Shigetaka Sasaki

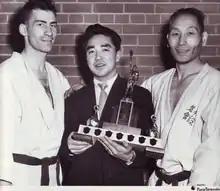
Bernard Gauthier, Masao Takahashi, and Shigetaka Sasaki at the first CJF National Championships, held in Ottawa in 1952

The Canadian Kodokan Black Belt Association (CKBBA) was chartered in 1956, with Sasaki as its president; its name used 'Kodokan' instead of 'Judo' to differentiate it from Gauthier's organization and give it authority. In 1958, reportedly after the IJF was unable to contact Gauthier, the CKBBA provided last-minute representation at that year's World Judo Championships. Sasaki travelled to Tokyo to make that CKBBA's case to the IJF, and the CKBBA was granted membership in the IJF and replaced the Canadian Judo Federation as the sole official governing body of judo in Canada. Nevertheless, when the International Olympic Committee announced in 1960 that judo would be included in the 1964 Summer Olympics in Tokyo, Gauthier lobbied the Canadian Olympic Association (COA) to allow his organization to select the judoka who would represent Canada at the Games. The COA held a hearing to determine which organization should have jurisdiction, and decided in favour of the CKBBA because it had members across the country and Gauthier's Federation was essentially limited to Quebec. The CKBBA has remained the official governing body of judo in Canada since that decision, and legally adopted its long-standing common name Judo Canada in 2011.